Herbal medicine

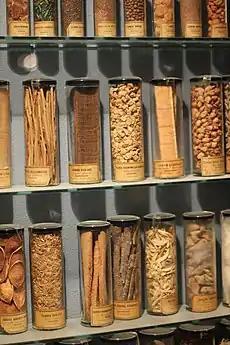
A selection of antique herbal medicines

Herbal medicine (also called herbalism, phytomedicine or phytotherapy) is the study of pharmacognosy and the use of medicinal plants, which are a basis of traditional medicine. Scientific evidence for the effectiveness of many herbal treatments remains limited, prompting ongoing regulatory evaluation and research into their safety and efficacy. Standards for purity or dosage are generally not provided. The scope of herbal medicine sometimes includes fungal and bee products, as well as minerals, shells and certain animal parts.